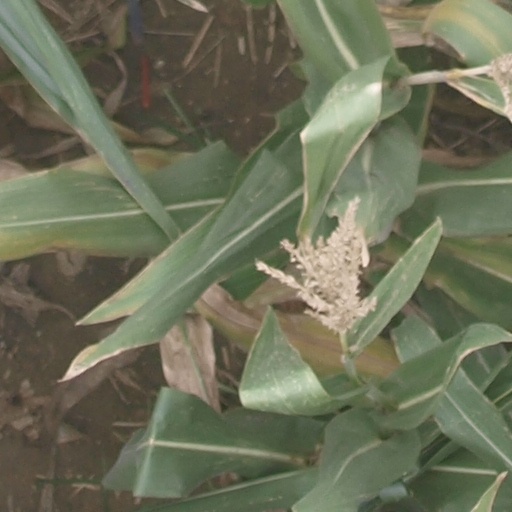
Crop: maize; corn